Myxomatosis

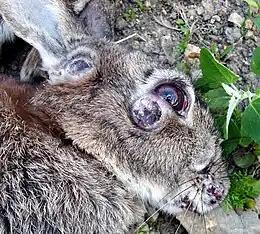
European rabbit with skin nodules caused by myxomatosis (West Yorkshire, UK)

The clinical signs of myxomatosis depend on the strain of virus, the route of inoculation, and the immune status of the host. Signs of the classic nodular form of the disease include a subcutaneous mass at the site of inoculation, multiple cutaneous nodules, swelling and edema of the eyelids and genitals, a milky or purulent ocular discharge, fever, lethargy, depression, and anorexia. The Lausanne strain causes the formation of large purple nodules, a sign not seen in other strains.